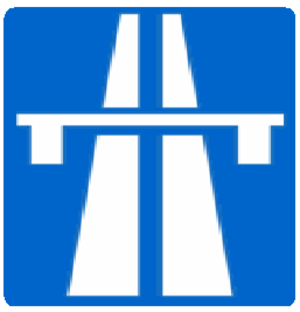
Les réseaux autoroutiers européens sont l'ensemble des réseaux autoroutiers des différents pays européens.